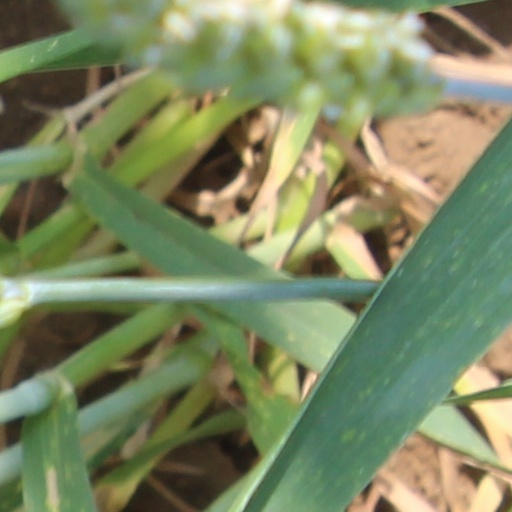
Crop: wheat